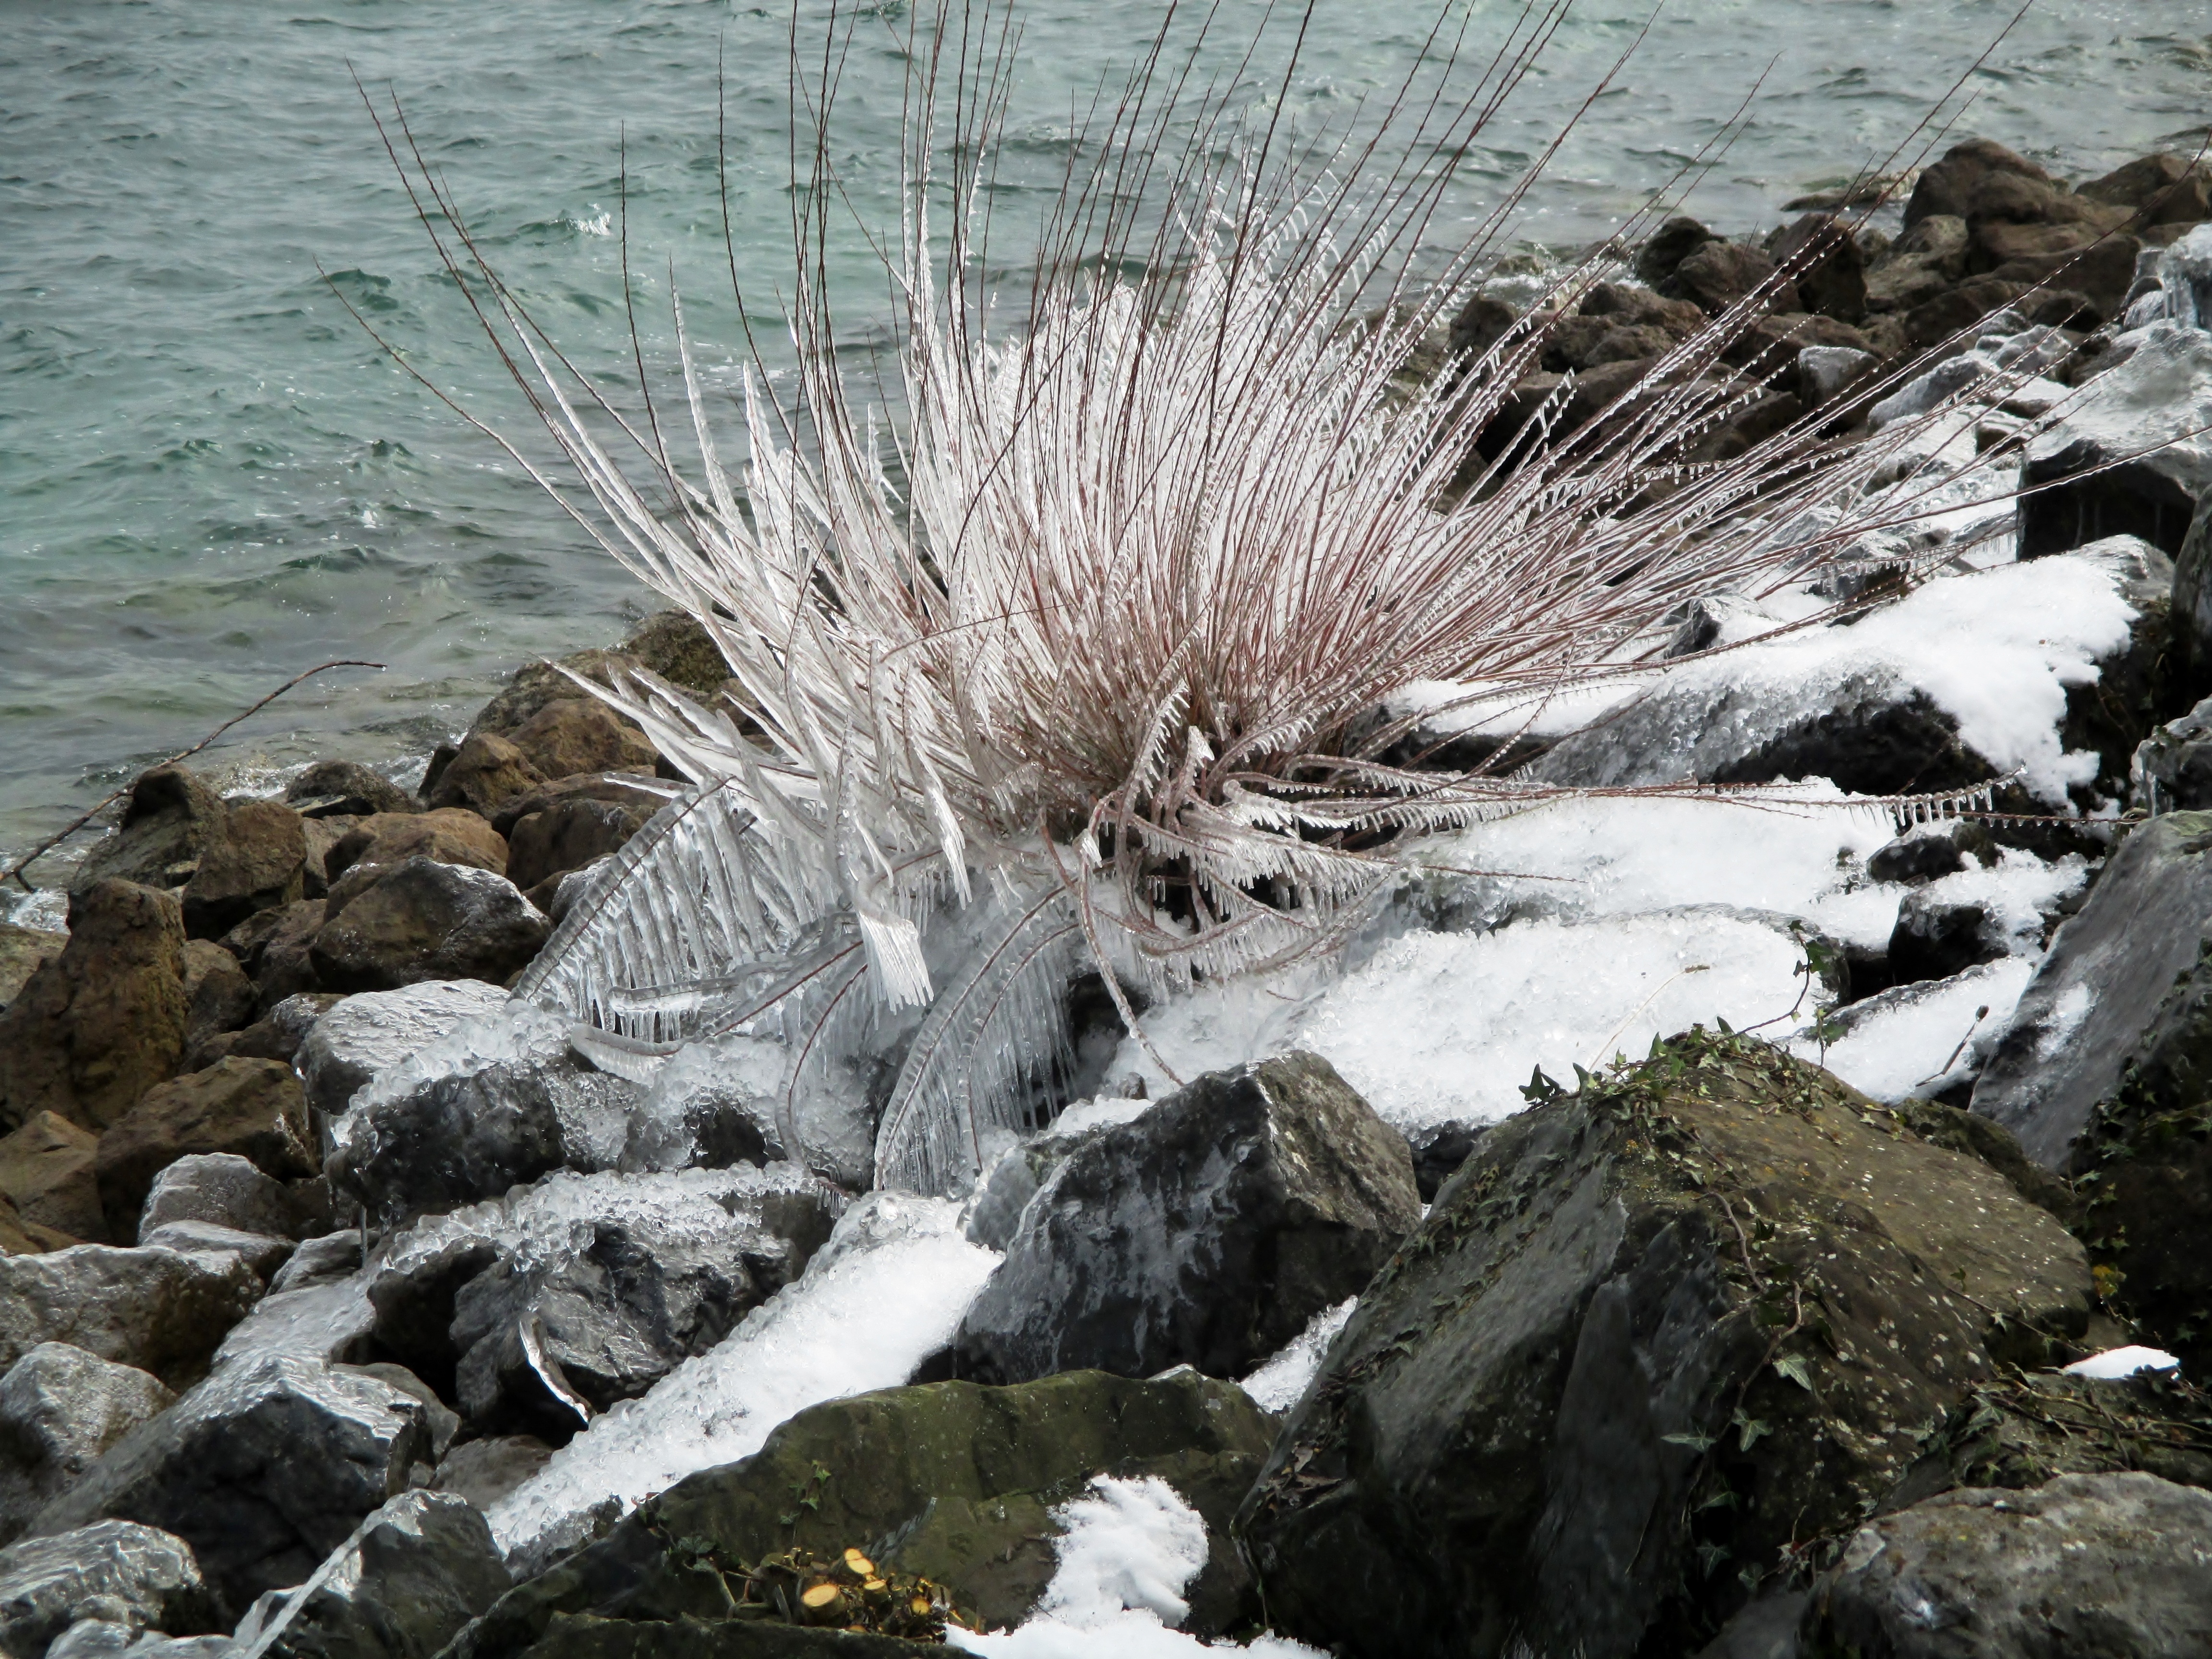
tree, water, nature, rock, wilderness, snow, winter, sunlight, lake, frost, wildlife, bush, stream, ice, autumn, rapid, season, bank, water feature, ice formations